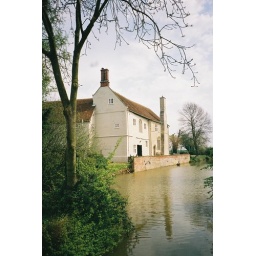
St.Peter's Hall and Brewery, St.Peter South Elmham, near Bungay, Suffolk, 01May2005, with black swan on lake..